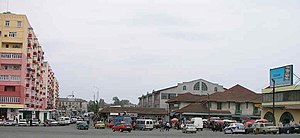
Poti
Poti er en by i Samegrelo-provinsen i det vestlige Georgien. Den er beliggende ved den østlige kyst af Sortehavet, ved Rioni-flodens udløb. Poti blev grundlagt som en græsk koloni i det 7. århundrede f.Kr. og hed da Phasis.